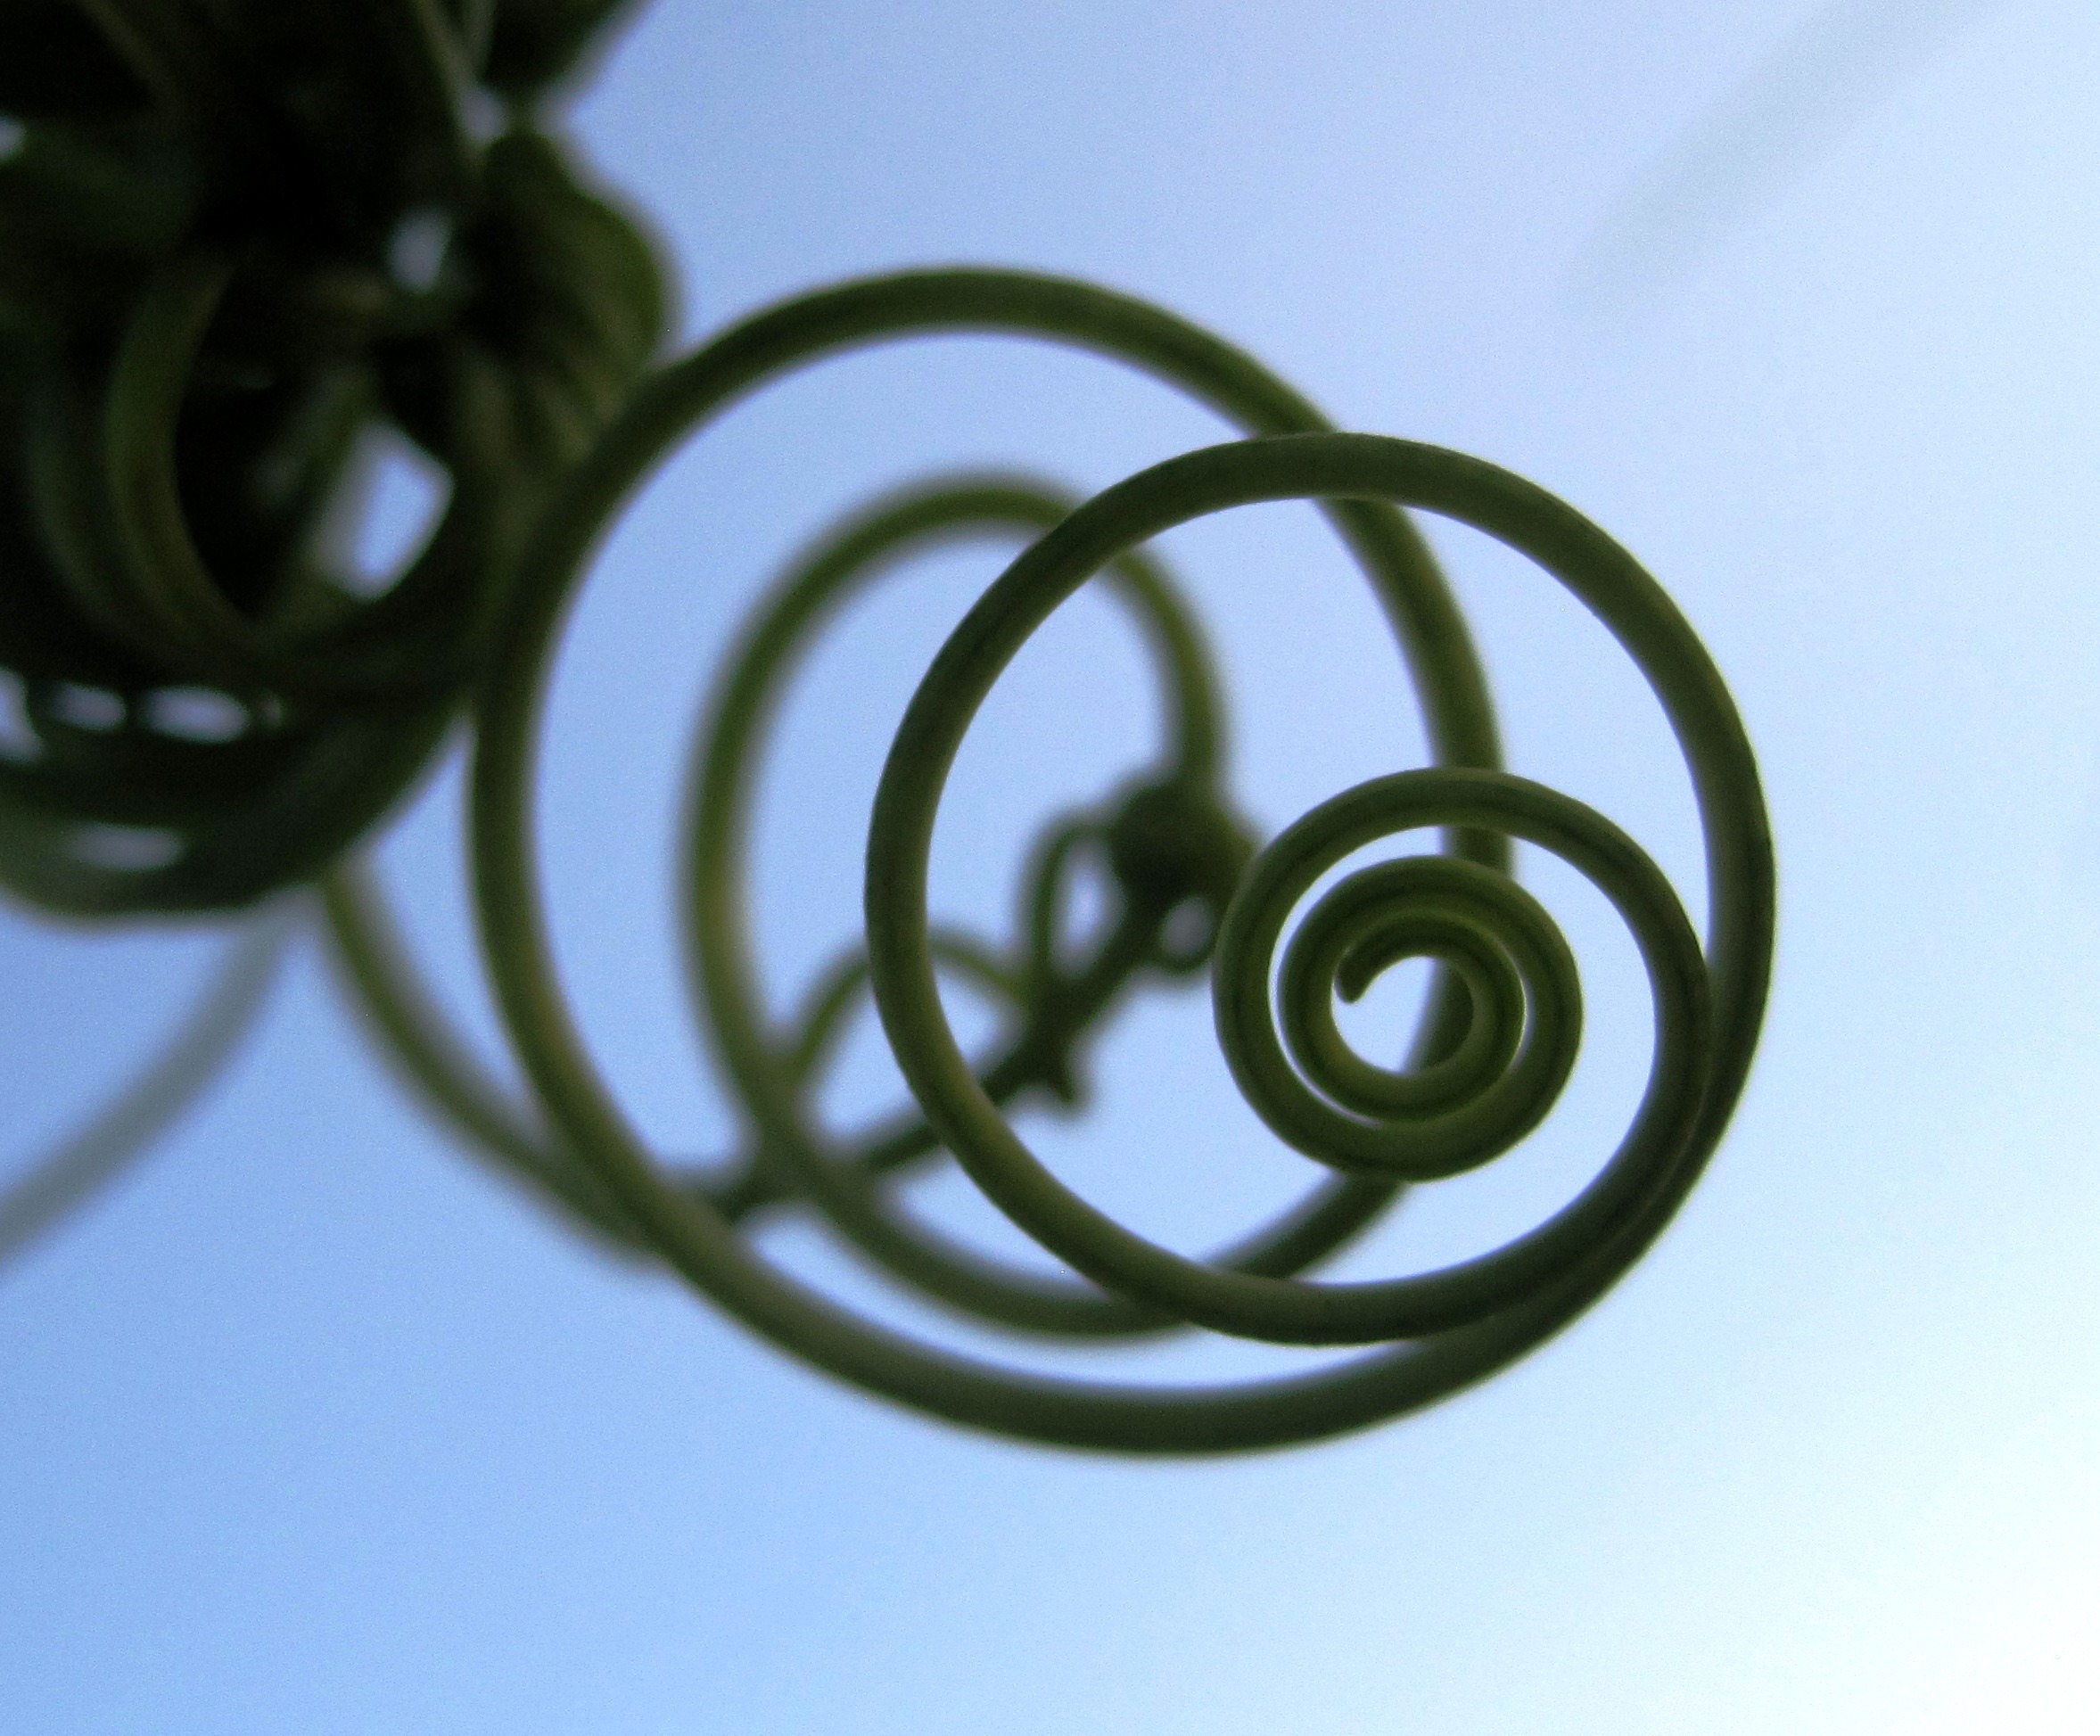
plant, wheel, spiral, line, green, climber, circle, close up, concentric, circles, twisted, curled, tendril, macro photography